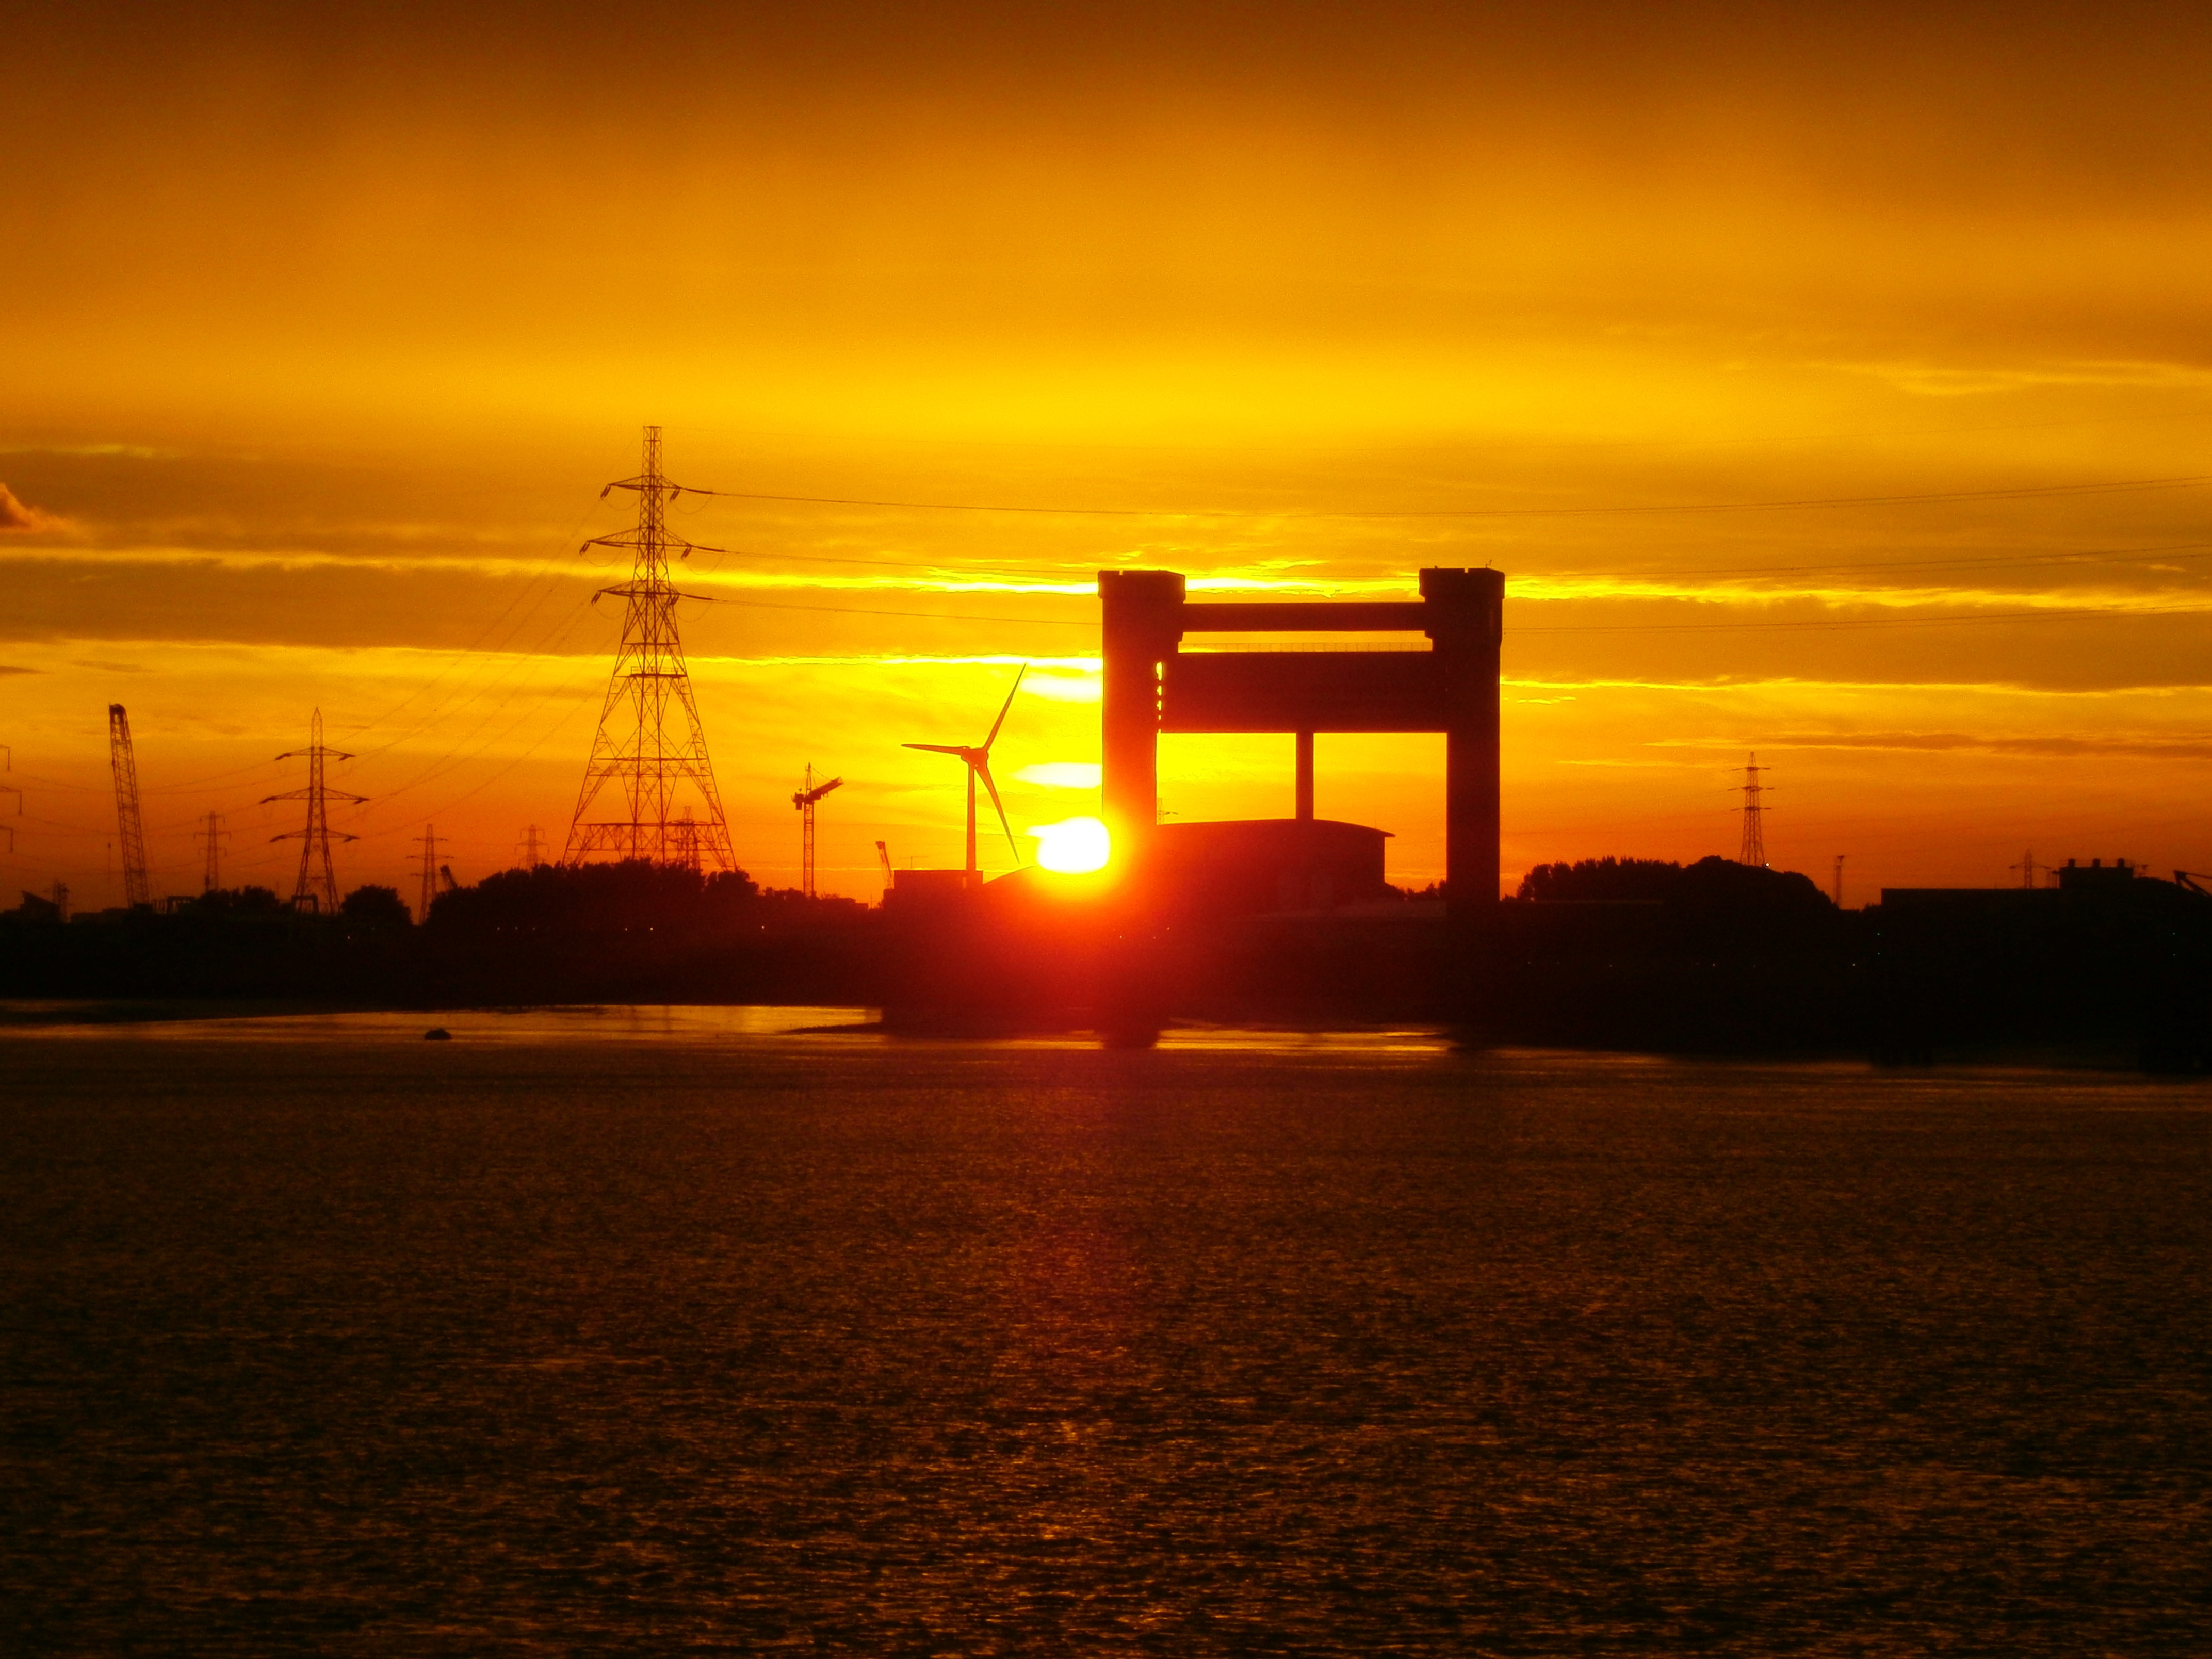
sea, water, horizon, cloud, architecture, sun, sunrise, sunset, skyline, sunlight, morning, dawn, river, dusk, evening, england, capital, london, thames, afterglow